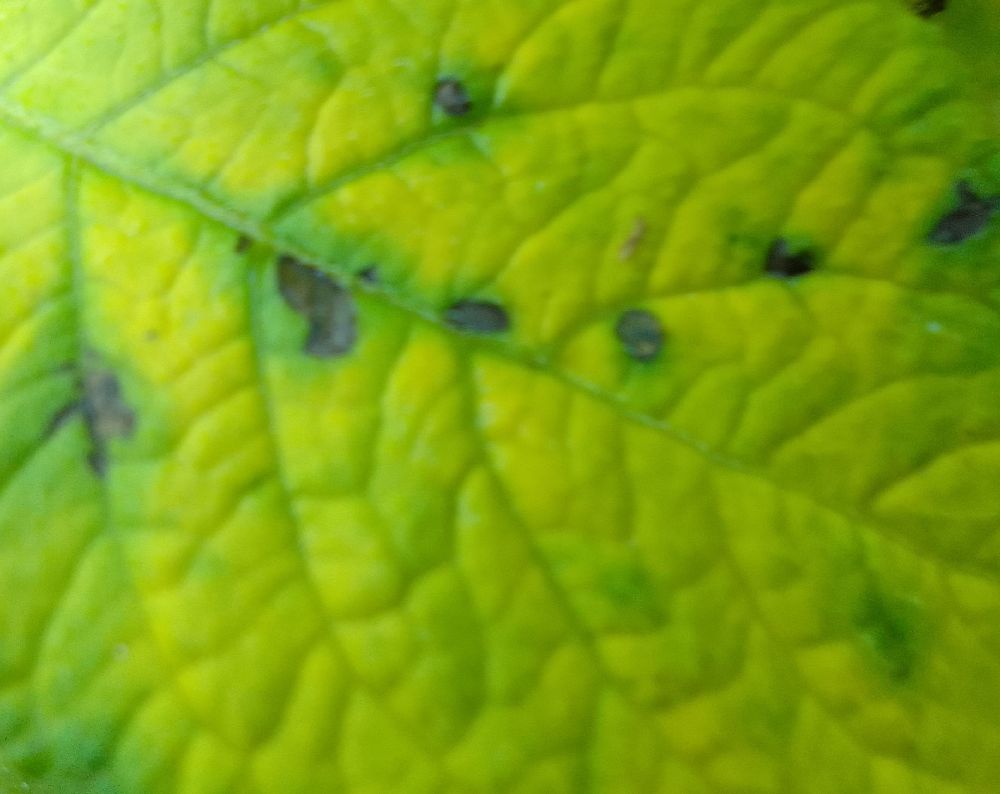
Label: Early blight